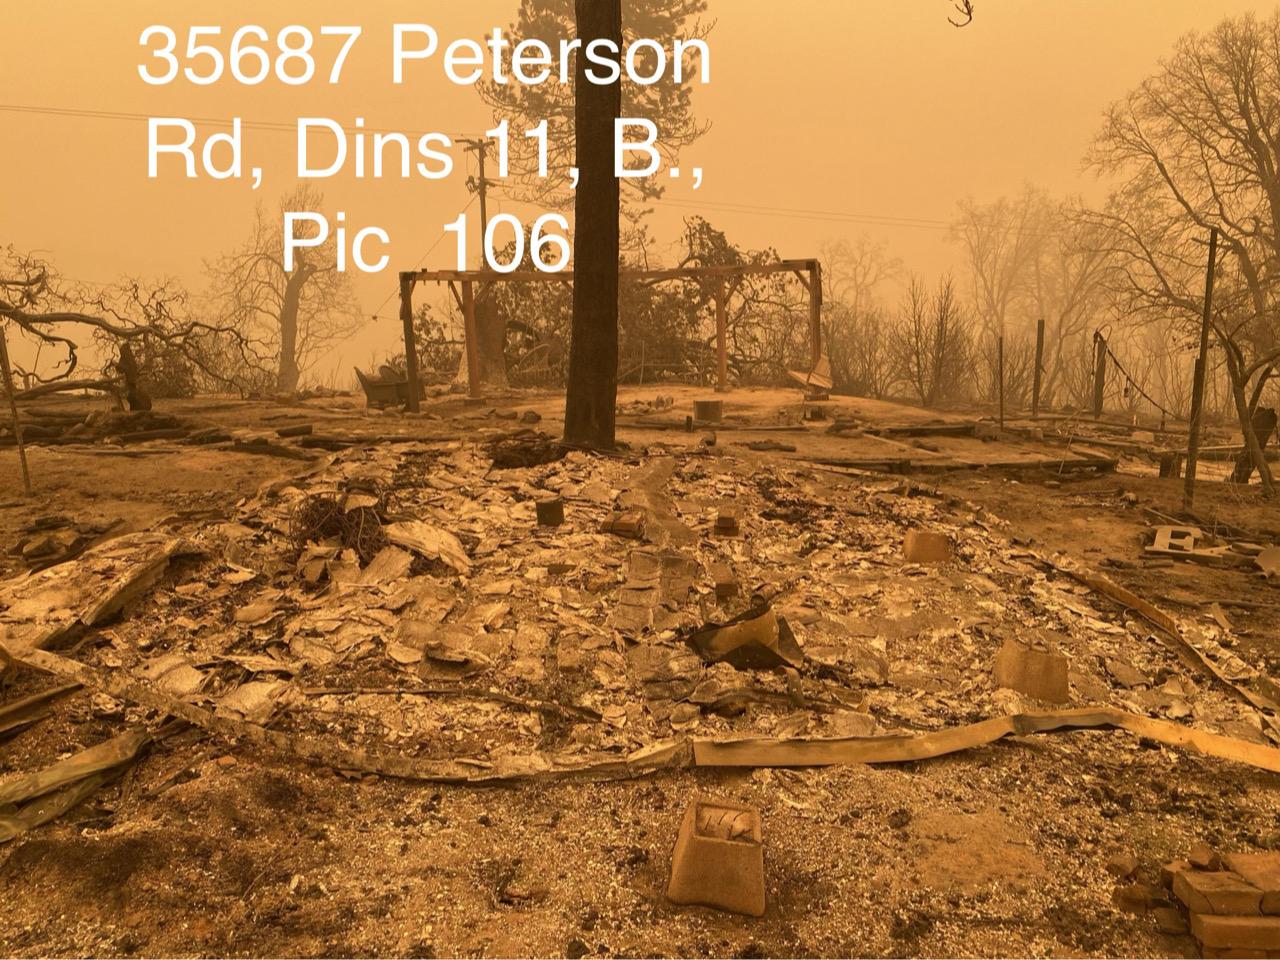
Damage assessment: destroyed